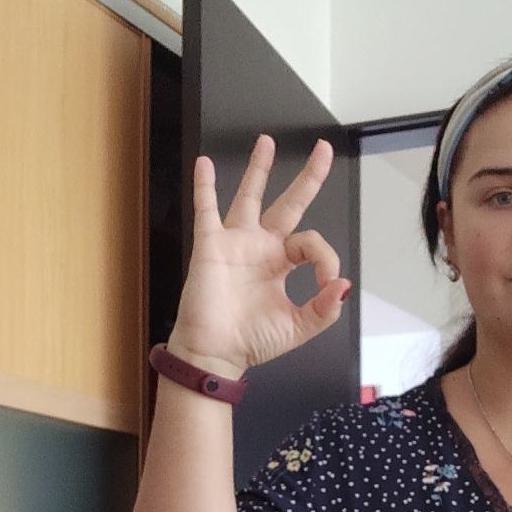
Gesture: ok